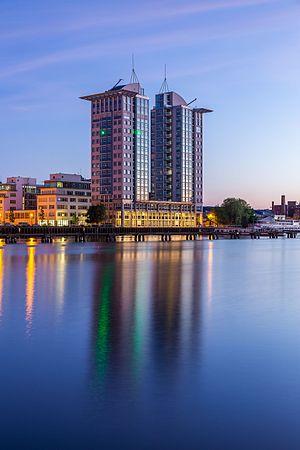
Berlin-Alt-Treptow [alt ˈtʀeːptoː] est un quartier à Berlin situé dans l'arrondissement de Treptow-Köpenick. Il est constitué de l'ancien centre-ville de Treptow, d'où son nom, et du parc de Treptow à l'est.